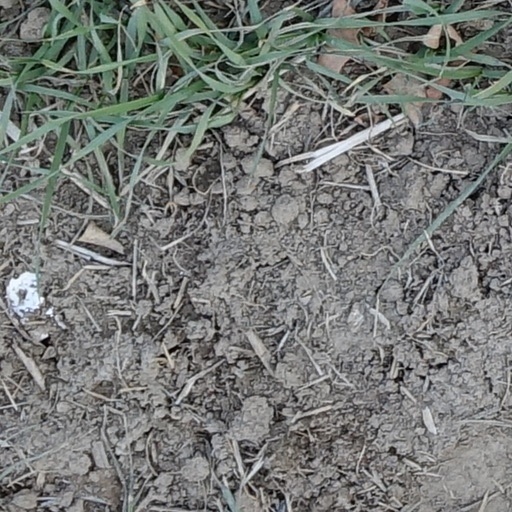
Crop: wheat